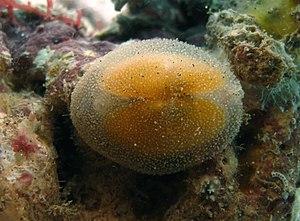
Amphilepida aurantia à la Réunion.
Lepirodes est un genre de mollusques bivalves, de la famille des Galeommatidae.
L'île de La Réunion est un département d'outre-mer français situé dans le sud-ouest de l'océan Indien.
Galeommatoidea est une super-famille de mollusques bivalves, de l'ordre des Veneroida.